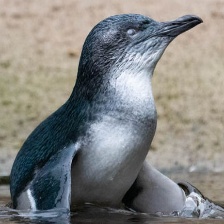
Species: FAIRY PENGUIN
Scientific name: EUDYPTULA MINOR
ImageNet parent category: king_penguin